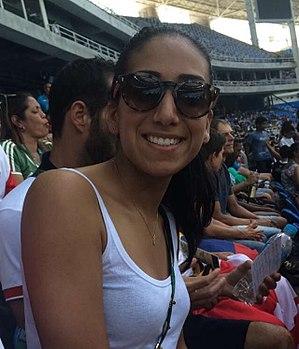
Inès Boubakri (avec son mari, Erwann Le Péchoux, assis juste à coté) au stade olympique de Rio de Janeiro
Inès Boubakri, née le 28 décembre 1988 à Tunis, est une escrimeuse tunisienne pratiquant l'épée et le fleuret individuel.